Baldwin's Book Barn

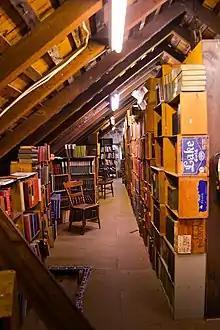
The top floor of the Book Barn

Baldwin's Book Barn is an independent bookstore in West Chester, Pennsylvania. It was founded in 1946 by William and Lilla Baldwin. The store is located in a five-story barn built in 1822.